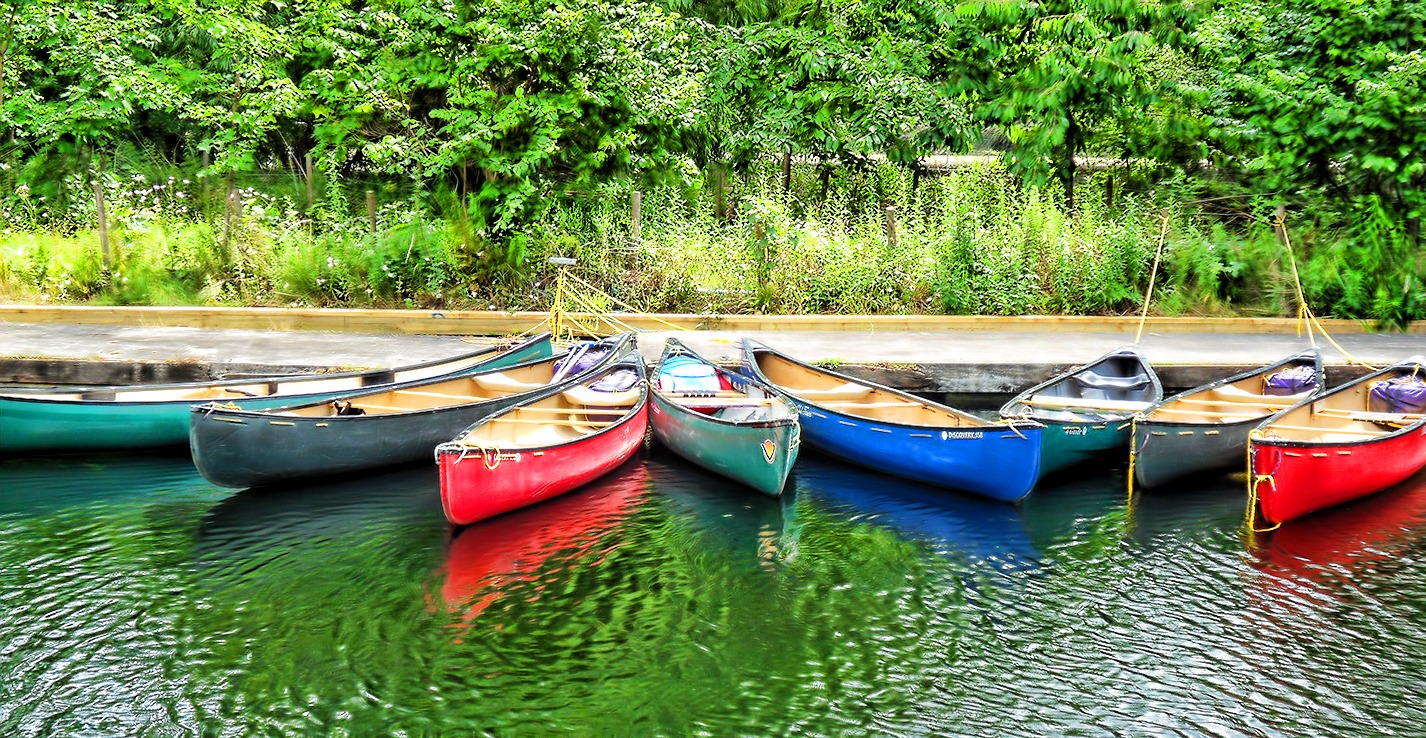
water, boat, lake, river, canoe, recreation, oar, paddle, vehicle, leisure, kayak, fun, boating, boats, kayaking, watercraft, canoeing, outdoor activity, watercraft rowing